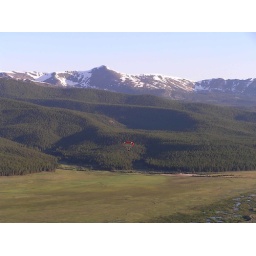
Suzi Vietti, the first female Sport Pilot, flying near Leadville, Co, the highest aerodome in America.